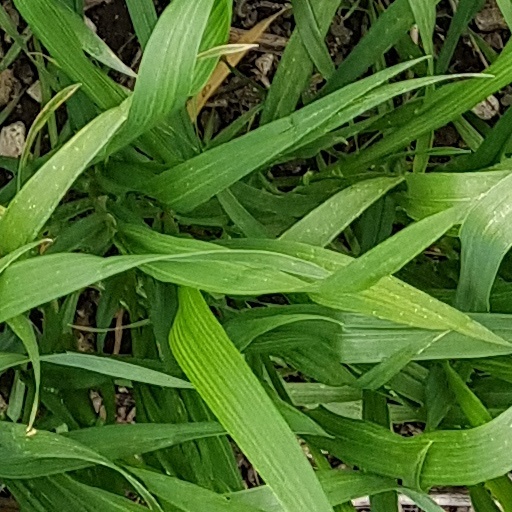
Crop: wheat